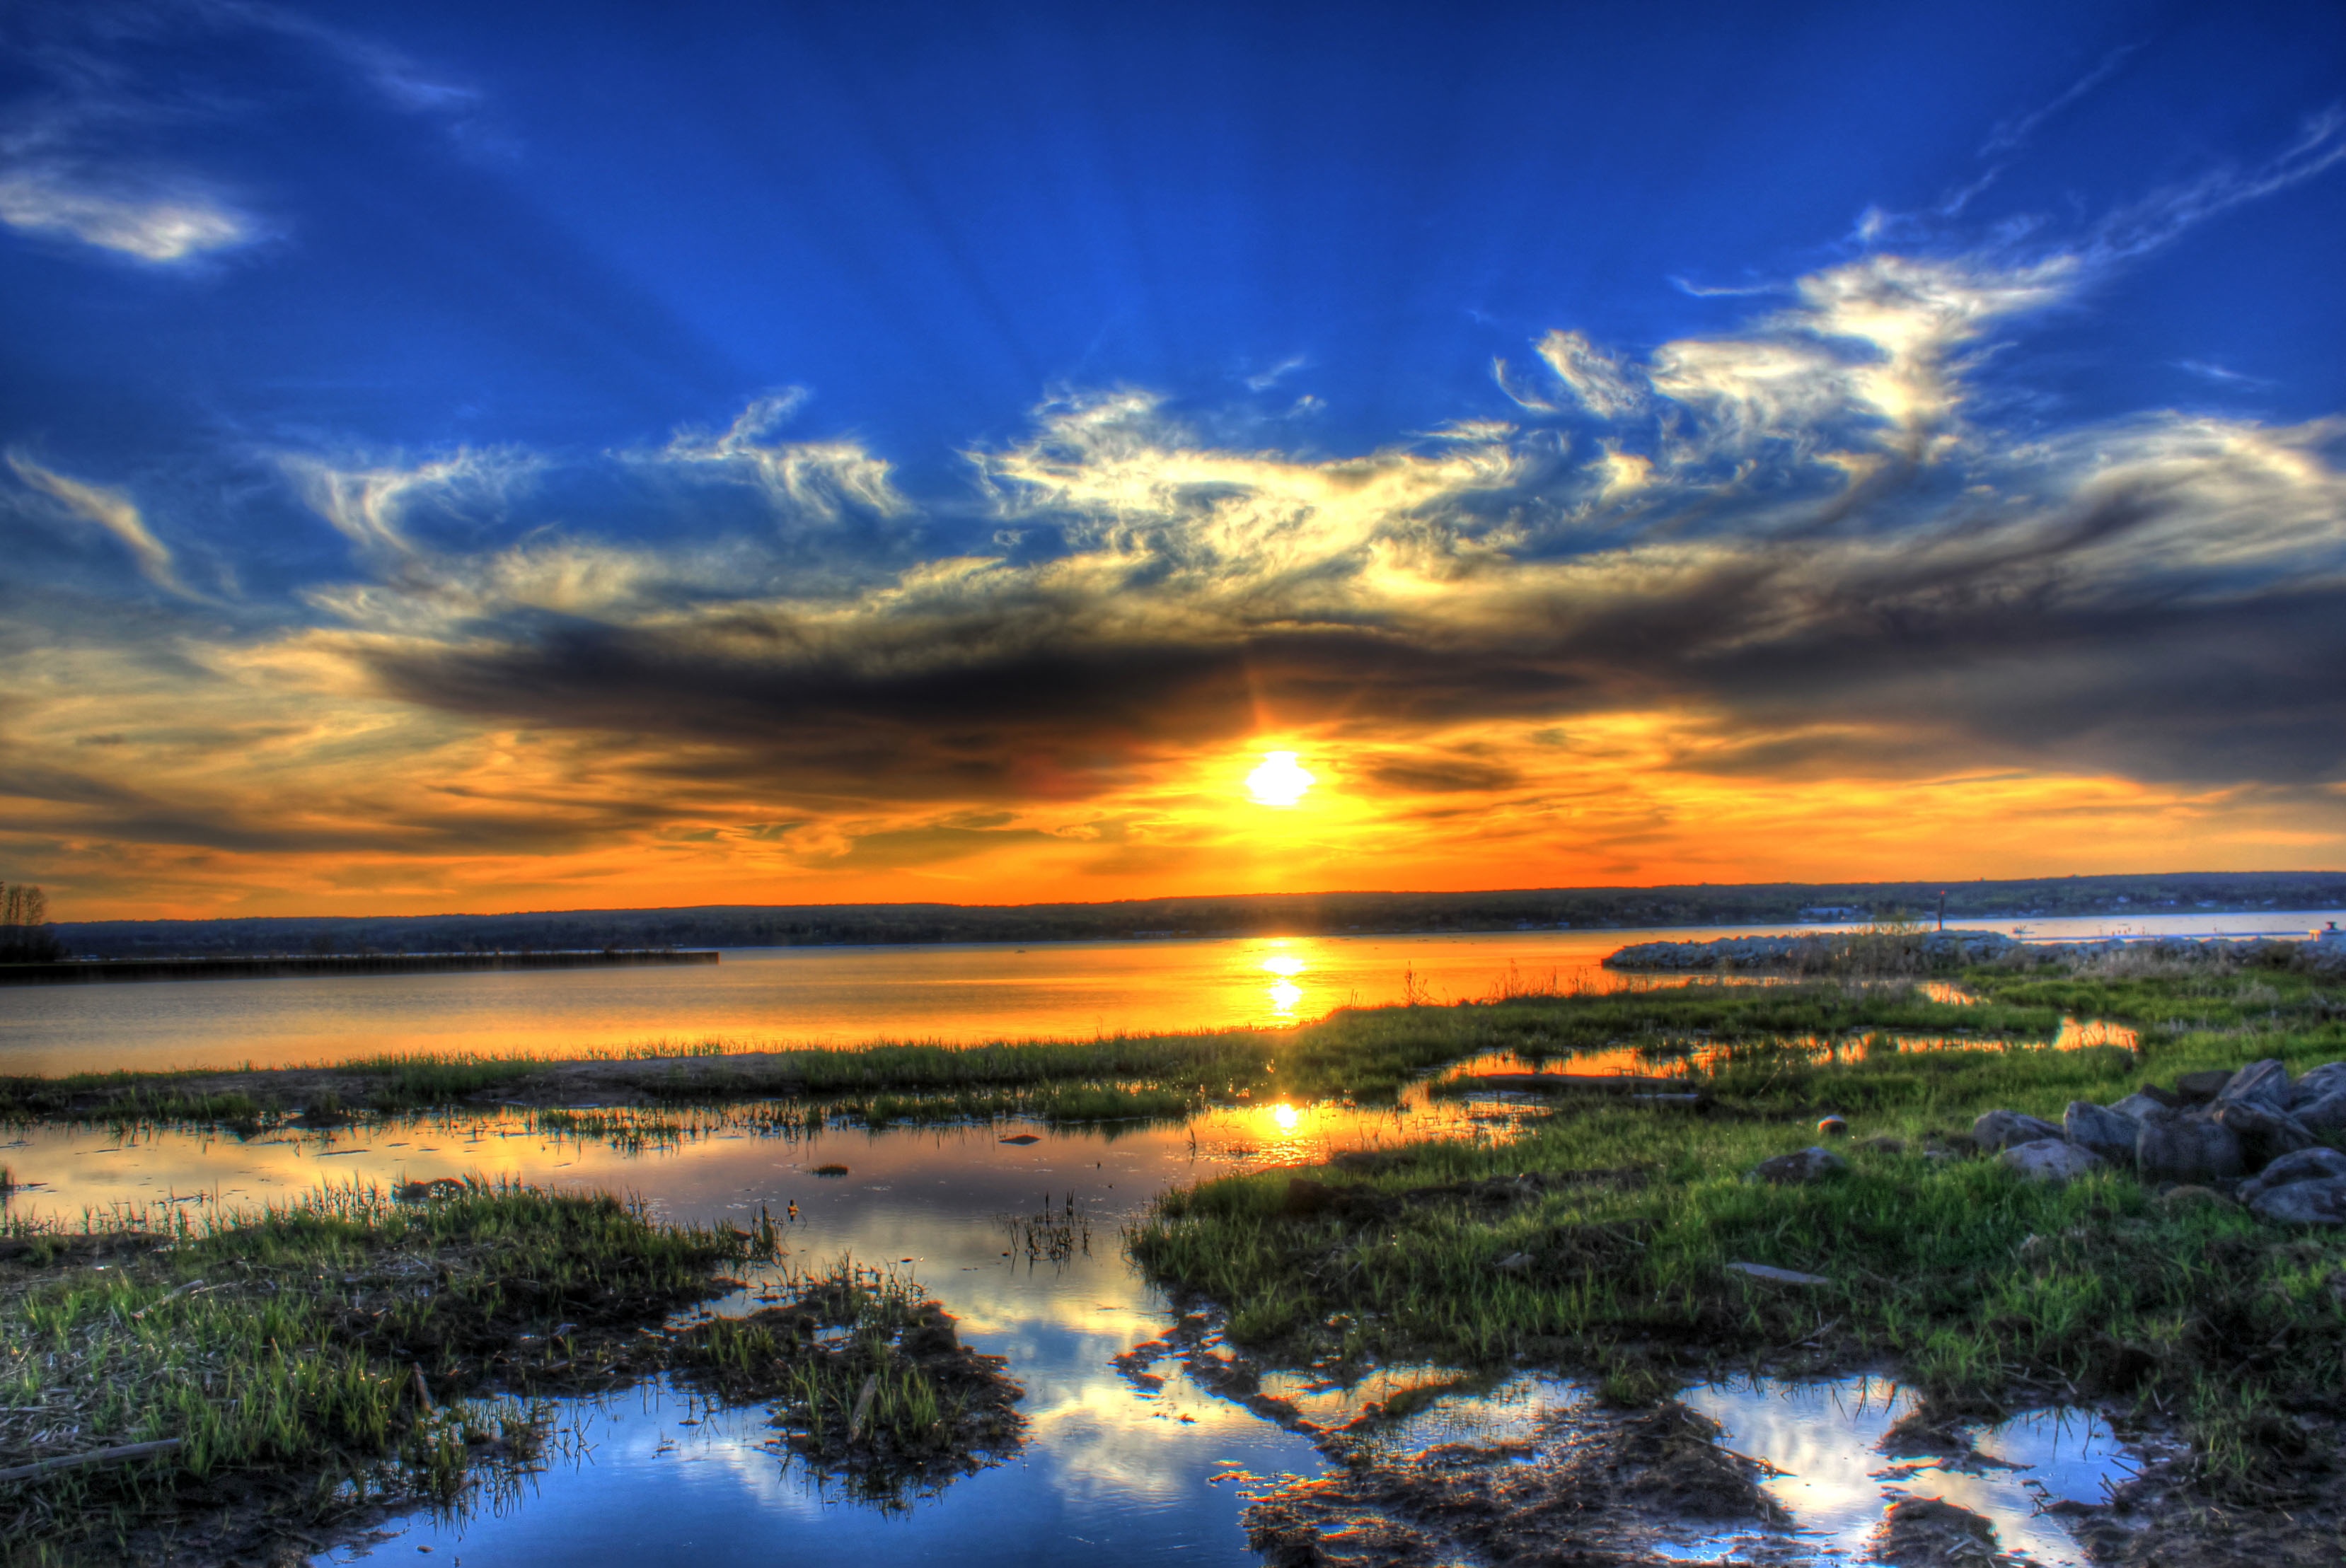
sea, coast, horizon, cloud, sky, sunrise, sunset, sunlight, morning, shore, dawn, dusk, evening, reflection, loch, afterglow